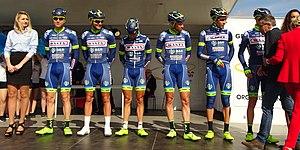
Reportage réalisé le jeudi 13 avril à l'occasion du départ et de l'arrivée du Grand Prix de Denain 2017 à Denain, Nord, Nord-Pas-de-Calais-Picardie, France.
La saison 2017 de l'équipe cycliste Wanty-Groupe Gobert est la dixième de cette équipe. Elle est marquée par une première participation au Tour de France et une deuxième victoire consécutive au classement par équipes de l'UCI Europe Tour.